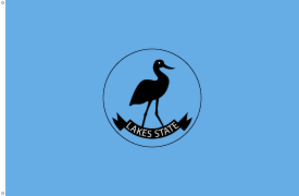
Indicateur d'état des lacs au Sud-Soudan et ancien Soudan. Italiano: Bandiera dello Stato dei Laghi in Sud Sudan e Sudan precedentemente.